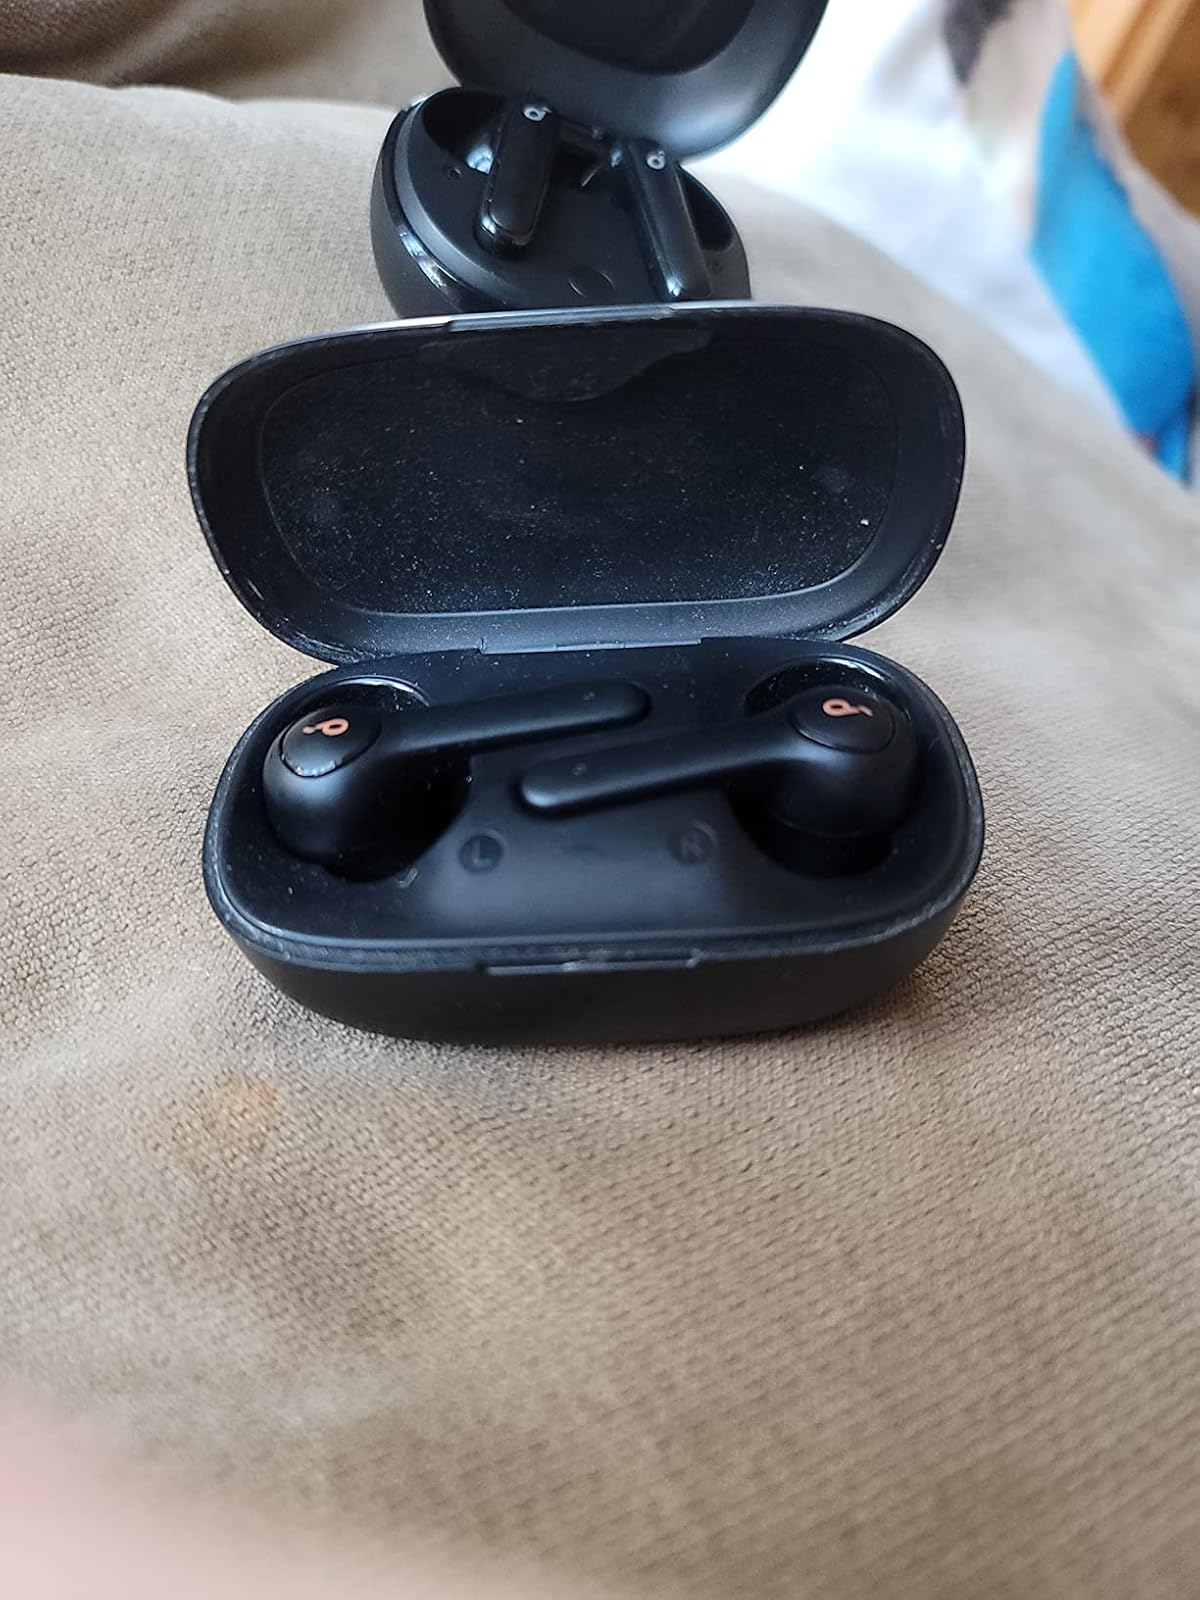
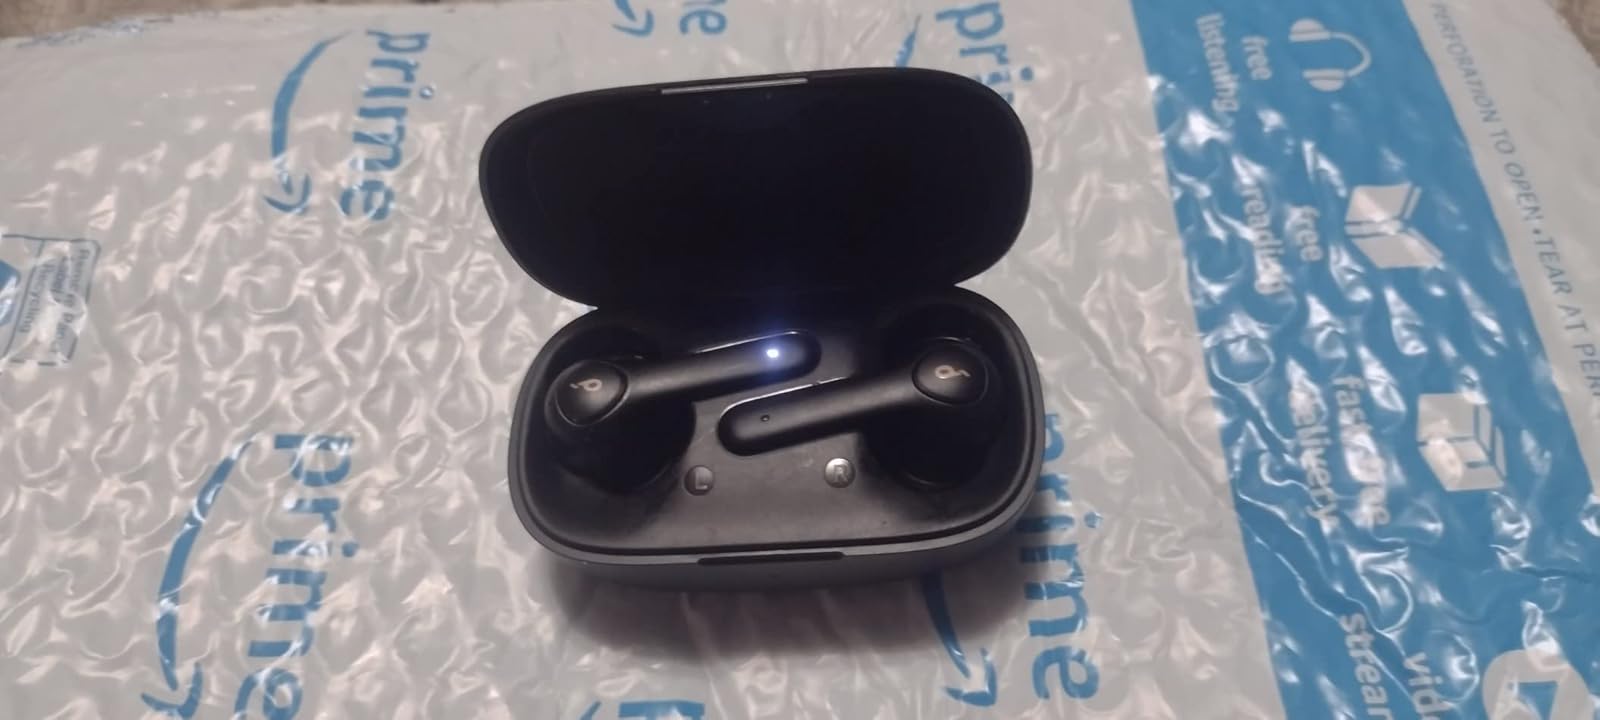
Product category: earbuds
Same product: no